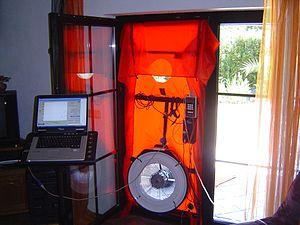
La ventilation est l'action qui consiste à créer un renouvellement de l'air, par déplacement dans un lieu clos. Elle est mise en œuvre dans les lieux où l'oxygène risque de manquer, ou bien où des polluants et autres substances indésirables risqueraient de s'accumuler en son absence : logements, bureaux, magasins, salles de spectacles, d'enseignement, ouvrages souterrains, tunnel routier, atelier industriel, mine…
L'habitat passif est une notion désignant un bâtiment dont la consommation énergétique au mètre carré est très basse, voire entièrement compensée par les apports solaires ou par les calories émises par les apports internes.